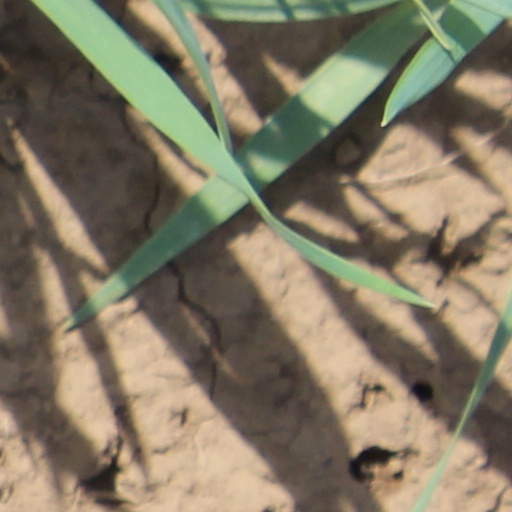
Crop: wheat